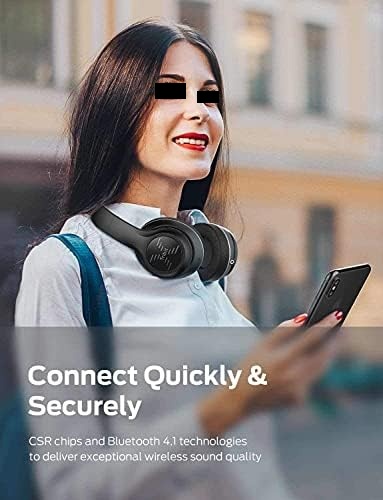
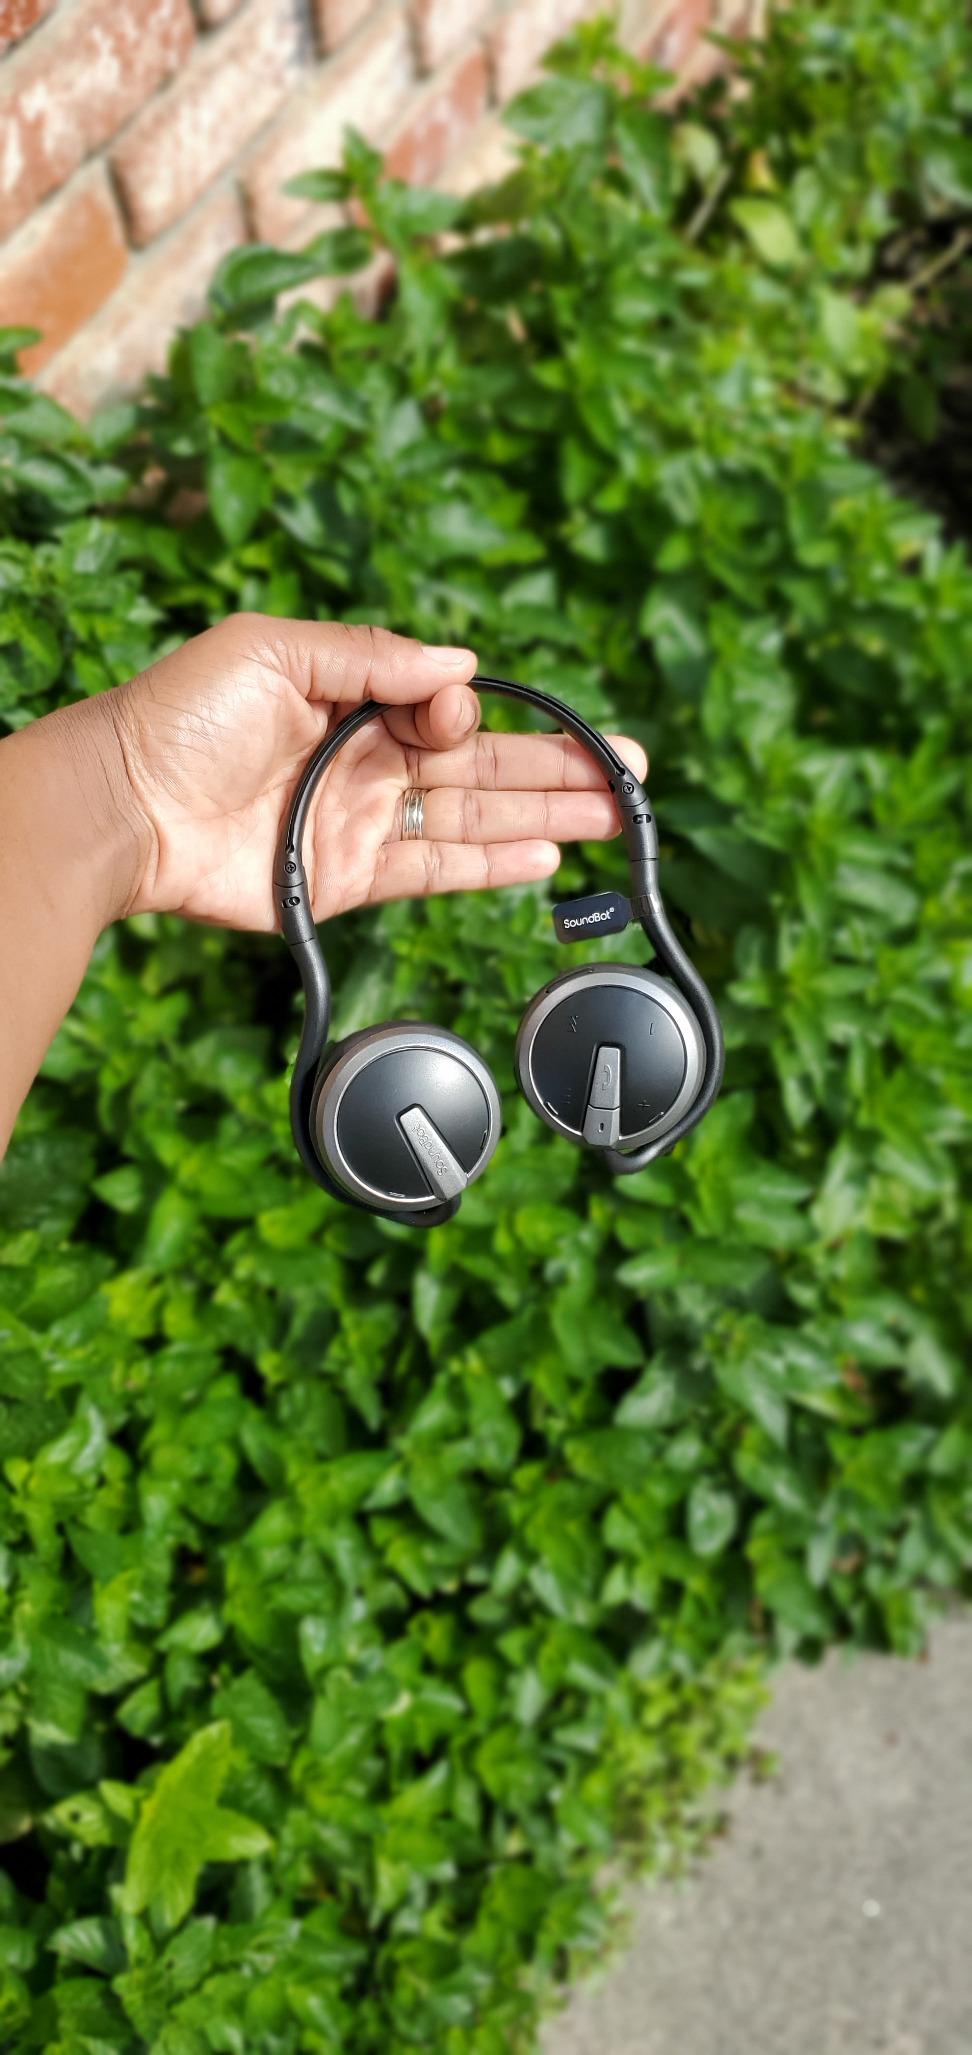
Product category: headphones
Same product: no